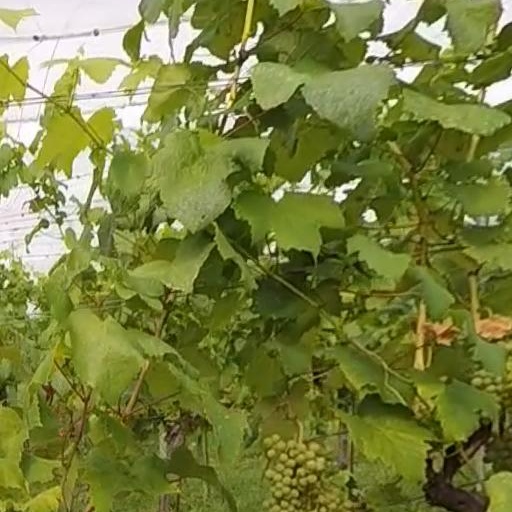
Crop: grape